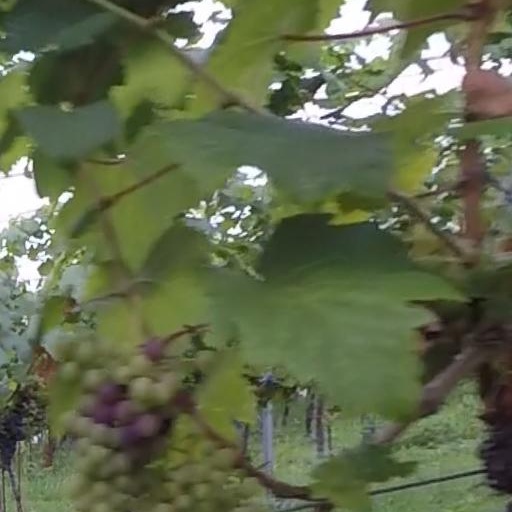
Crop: grape